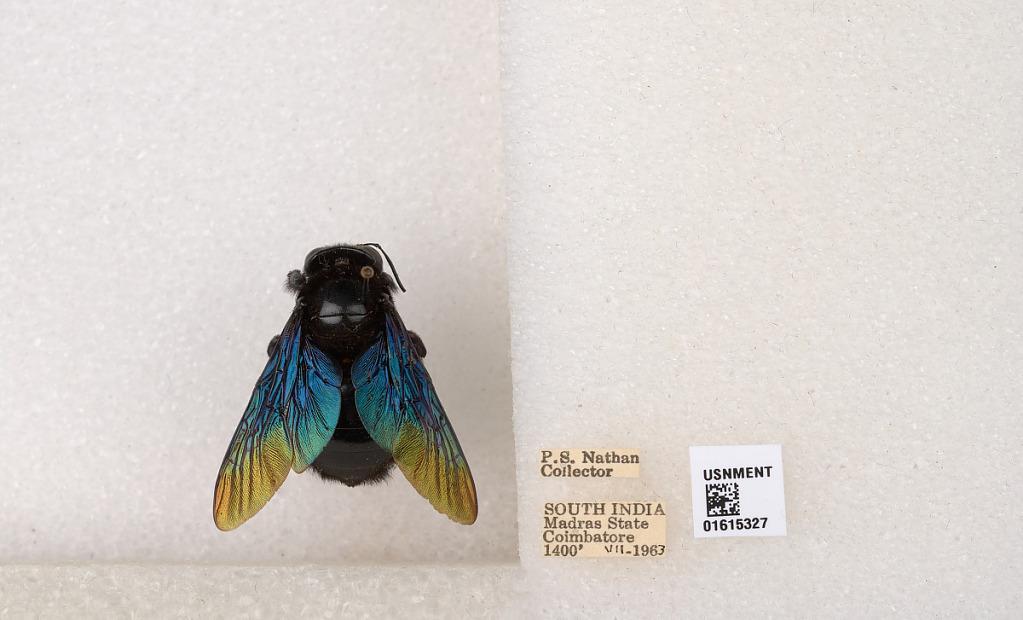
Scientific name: Xylocopa (Biluna) auripennis auripennis Lepeletier
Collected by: P. Nathan
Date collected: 1963-7-1
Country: India
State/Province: Tamil Nadu
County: Coimbatore
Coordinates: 10.9955, 76.9034